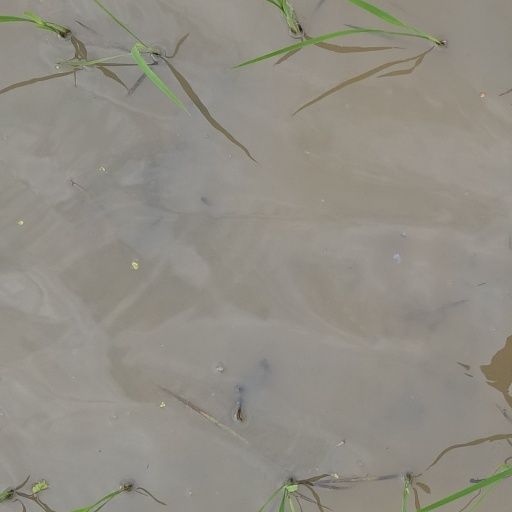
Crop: rice